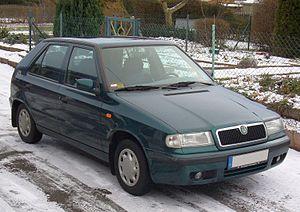
La Škoda Felicia est une berline compacte sortie le 30 octobre 1994 par le constructeur automobile tchèque Škoda. C’est la première voiture de la marque à avoir été conçue sous l’ère Volkswagen. La production arrêtera en juin 2001 pour laisser place à la Fabia.